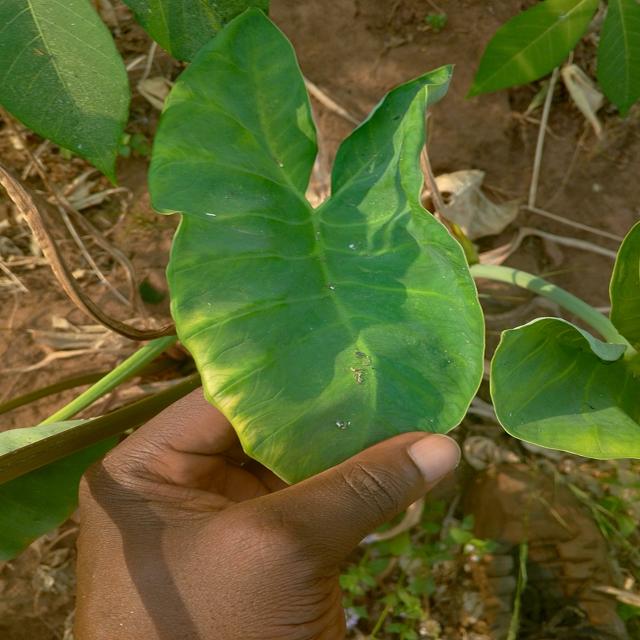
Label: Late_Blight